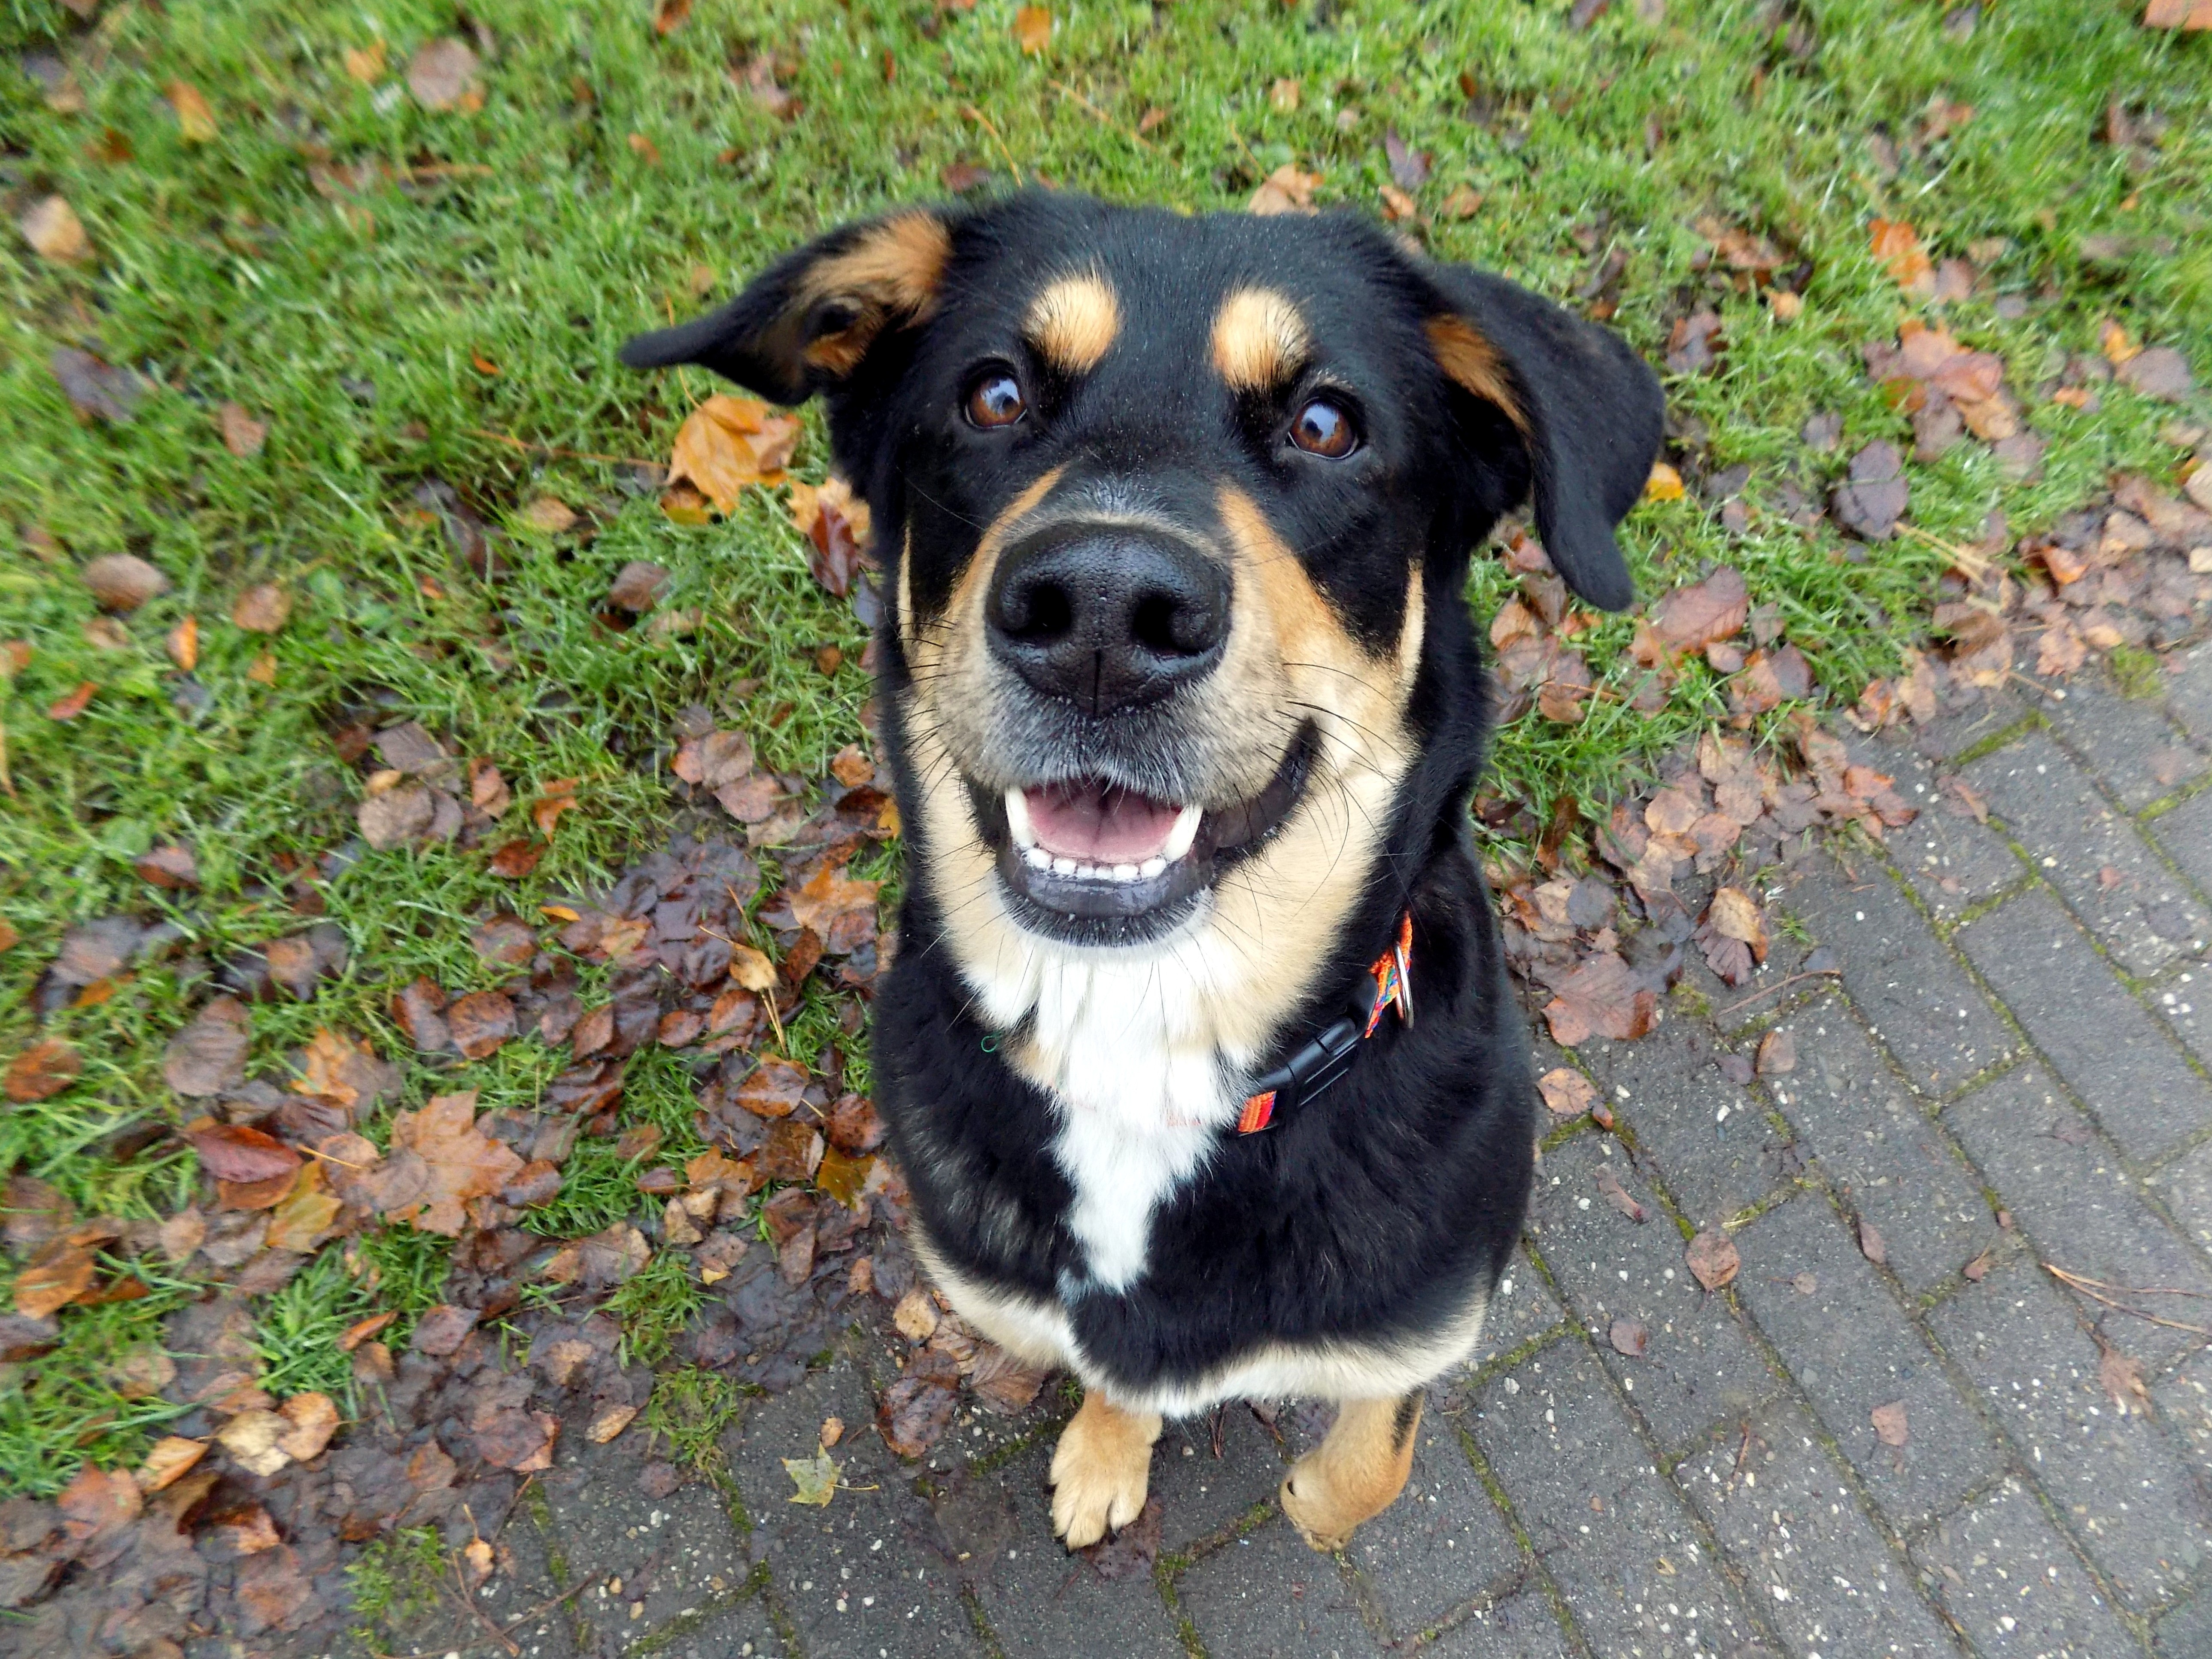
puppy, dog, female, pet, mammal, black, hybrid, vertebrate, pretty, dog breed, friendly, entlebucher mountain dog, dog like mammal, greater swiss mountain dog, appenzeller sennenhund